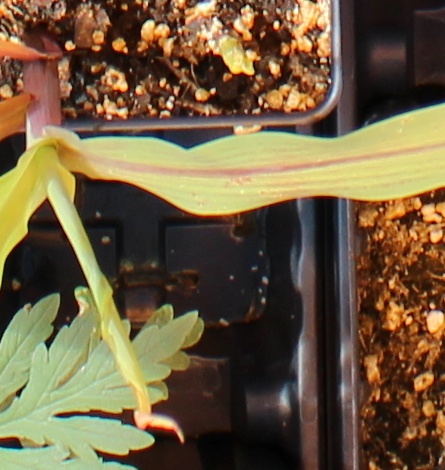
Label: Corn